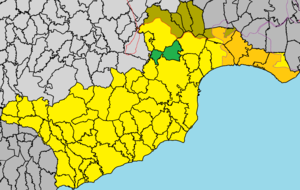
Avdelleró est un village de Chypre de plus de 196 habitants.